Rotary dial

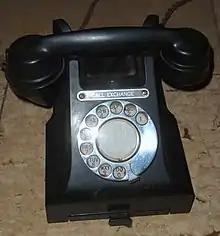
Phone with letters on its rotary dial (1950s, UK)

In the United Kingdom the letter "O" was combined with the digit "0" rather than "6". In large cities the seven-digit numbers comprised three letters for the exchange name, followed by four numbers.